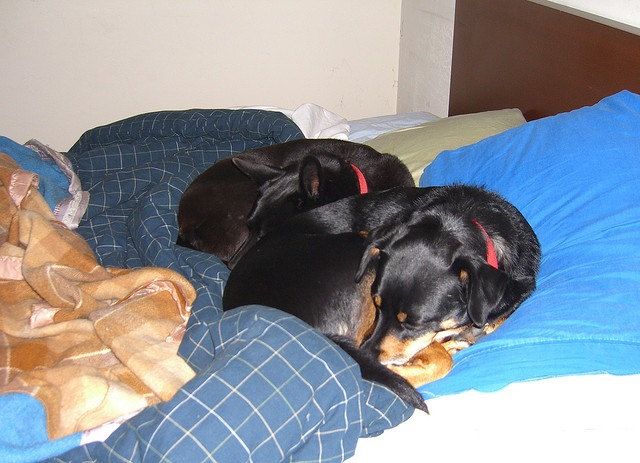
Two dogs snuggled on a bed with blankets.
Two dogs are sleeping next to each other on the bed.
Two black and brown dogs curled up sleeping.
A couple of dogs sleeping with their owner in a soft comfy bed.
Two dogs curled up next to each other on a bed.